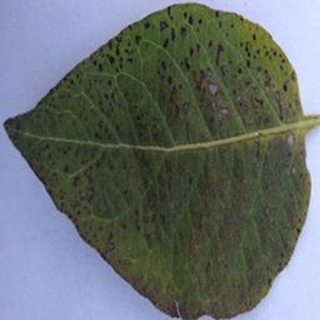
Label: potato_early_blight